Mikko Koivu

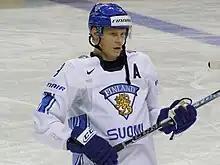
Koivu at the 2008 World Championships

Before the 2008–09 season commenced, Koivu was announced as a permanent alternate captain for the entire season, along with teammate Andrew Brunette, assuming they were not captain for the month (the Wild captaincy was rotated among the players on a monthly basis, each season). But Koivu started the 2008–09 season as team captain for the months of October and November. Though rumors swirled that then-Wild Head Coach Jacques Lemaire was close to ending the captain rotation and naming Koivu the permanent captain, he was replaced by Kim Johnsson in December, reverting to his role as alternate captain. In January 2009, Koivu was once again honoured with the Wild captaincy after only a month's hiatus.